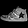
Label: Sneaker